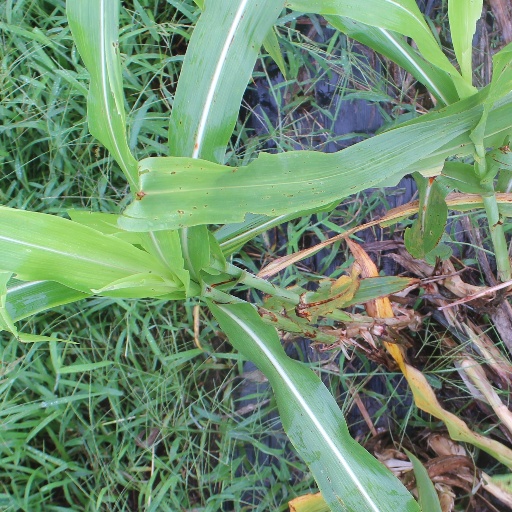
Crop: sorghum